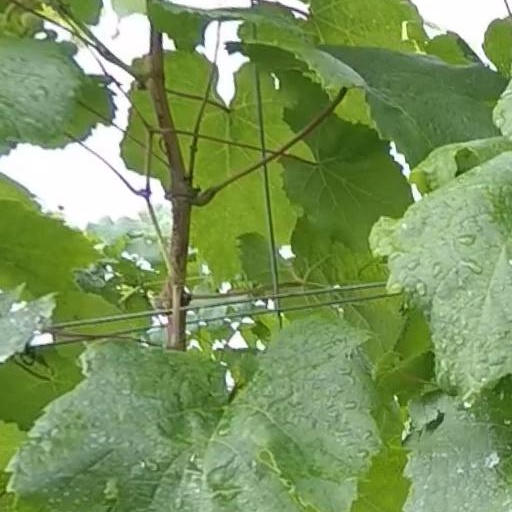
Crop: grape